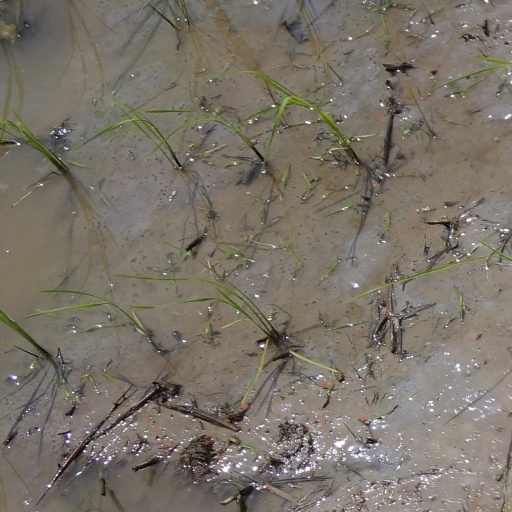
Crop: rice